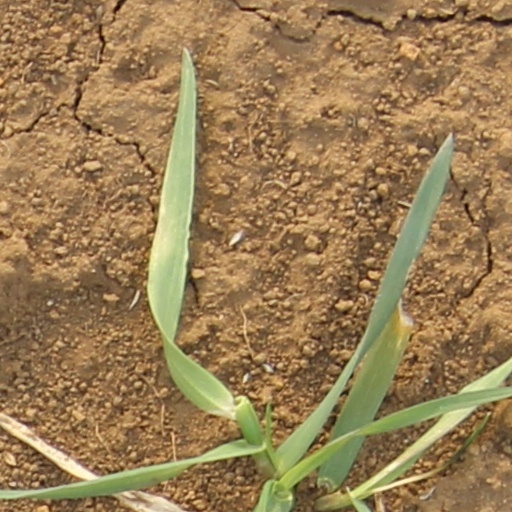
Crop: wheat